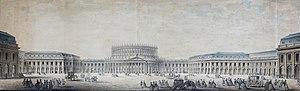
France, vers 1784 Projet d’aménagement de la place du Carrousel au Louvre Crayon noir, plume et encre de chine, lavis gris et aquarelle - 39,5 x 132,5 cm Paris, Musée du Louvre Photo
La place du Carrousel est une place de Paris située entre les ailes Denon et Richelieu du palais du Louvre, à l'ouest de la pyramide.